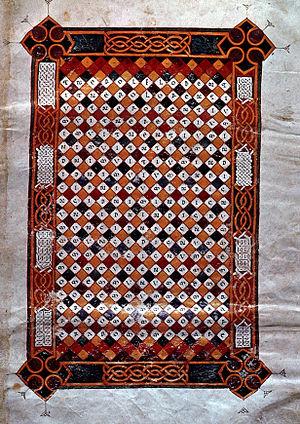
Les Morales sur Job de 945 est un manuscrit enluminé contenant le texte des Morales sur Job de Grégoire le Grand, exécuté en 945 au monastère de Valeránica à Tordómar. Il est actuellement conservé à la bibliothèque nationale d'Espagne.